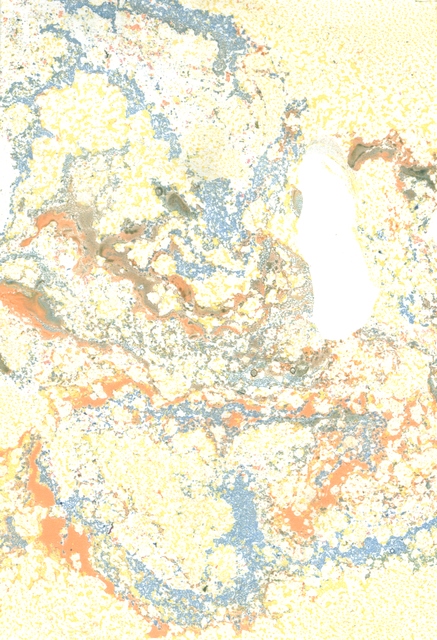
Texture: marbled